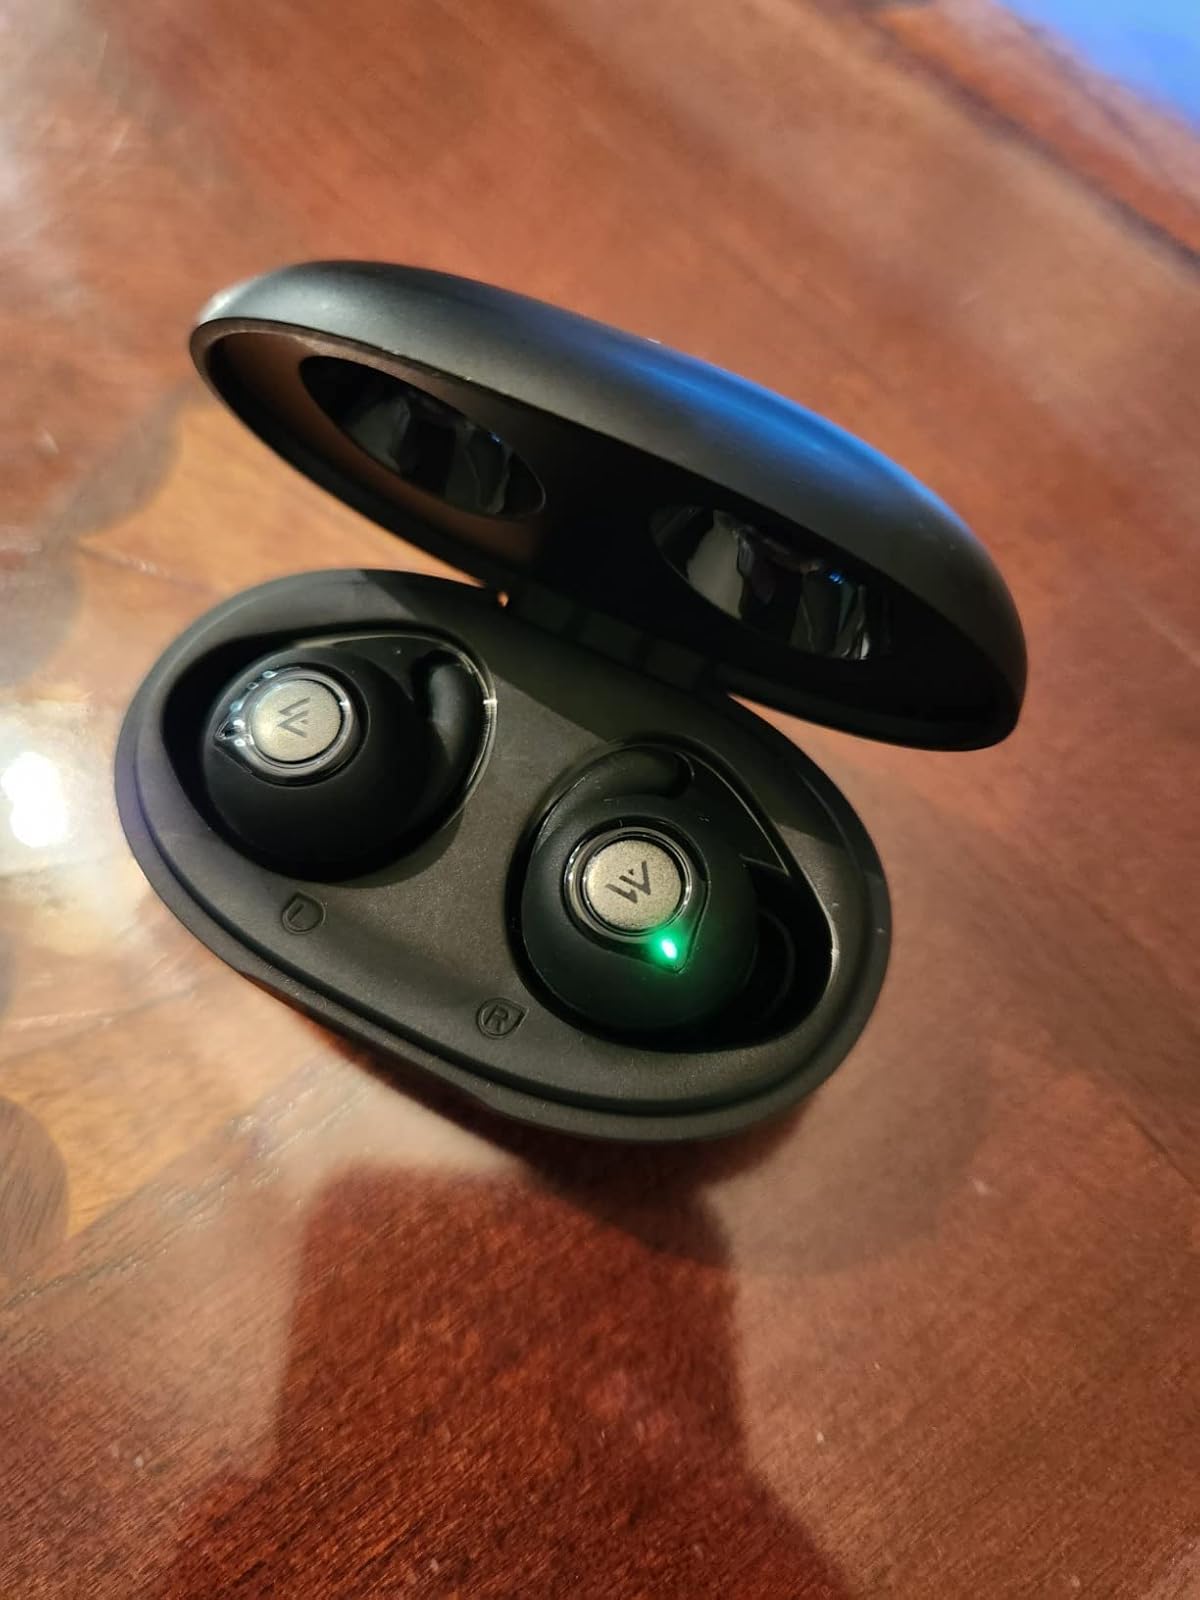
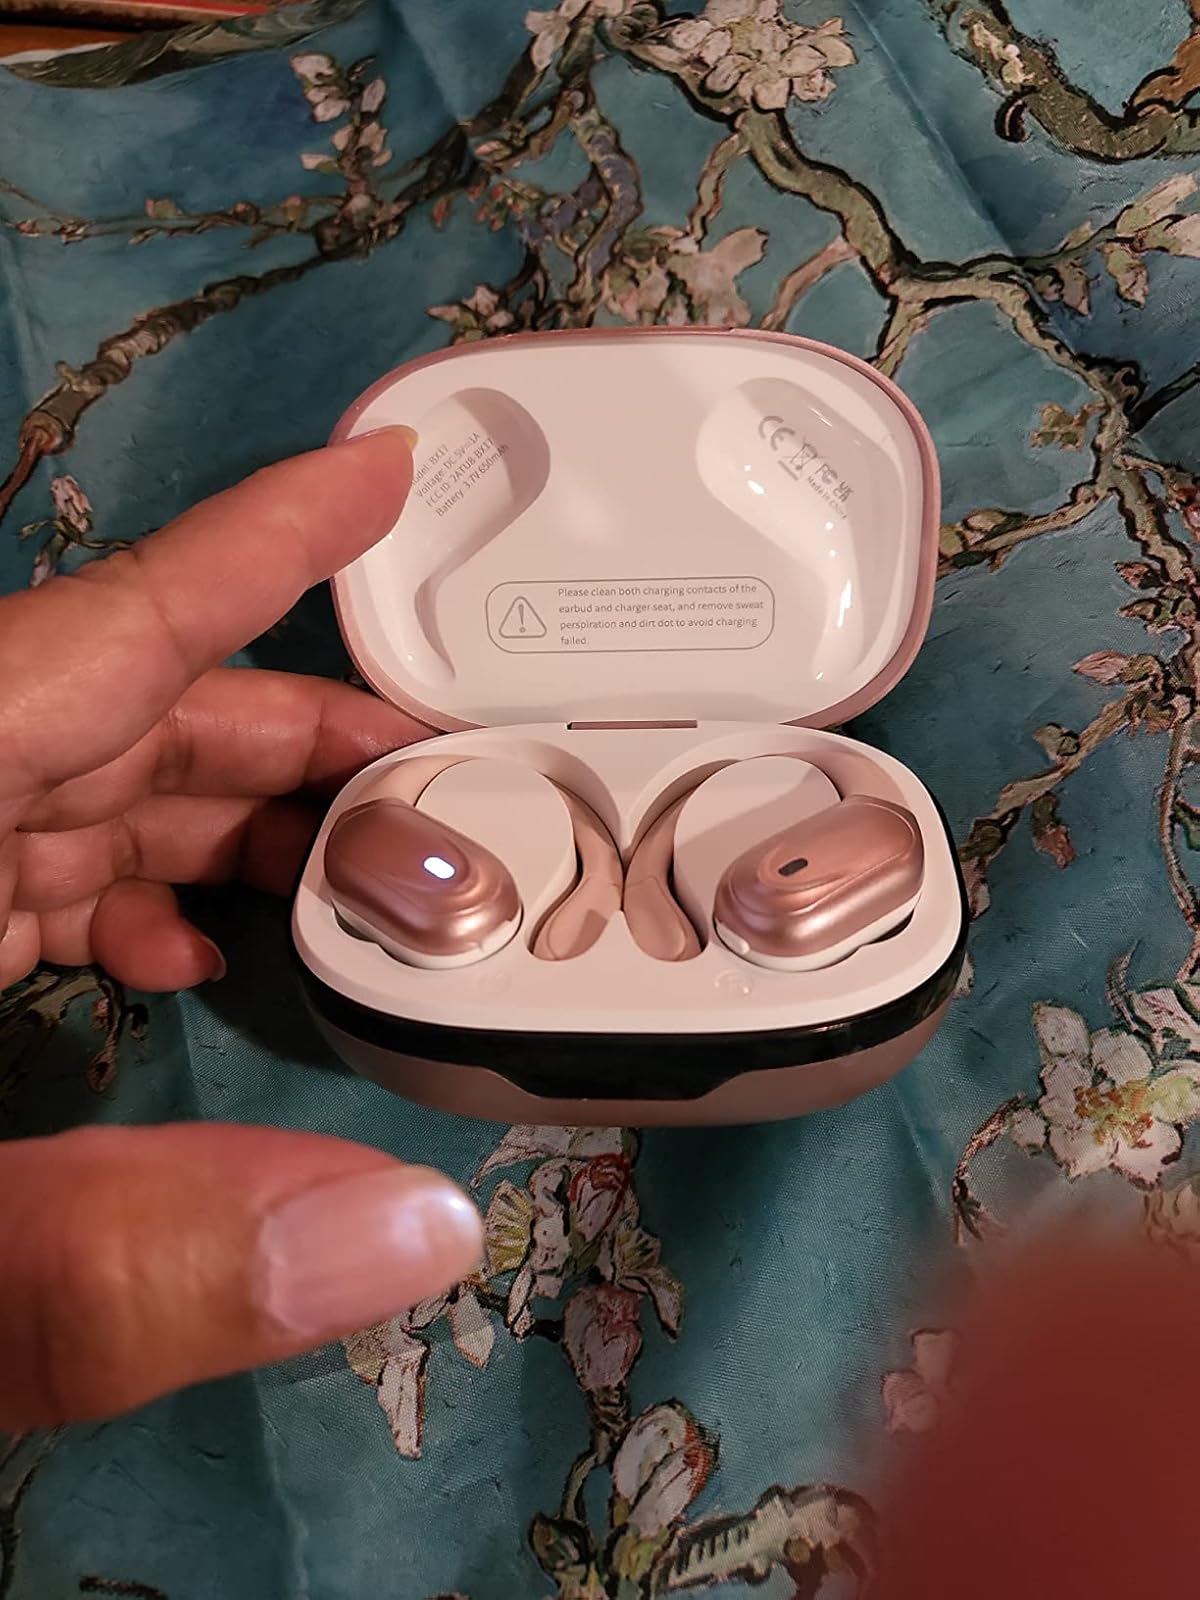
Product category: earbuds
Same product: no